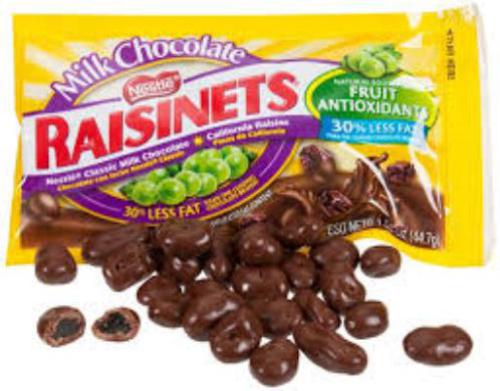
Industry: Food